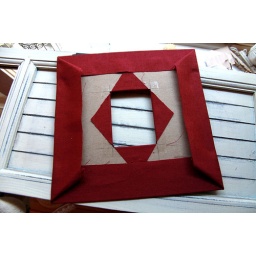
Wrapped the guest book cover in the red linen fabric and cut a hole for the picture to sit in.